Elysium Fire

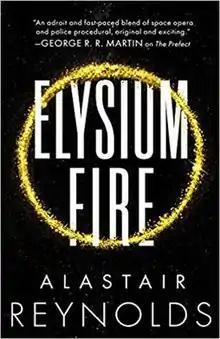

Elysium Fire is a 2018 hard science fiction novel by Welsh author Alastair Reynolds. It is a direct sequel to "Aurora Rising", taking place in the "Revelation Space" universe. Reynolds has stated that the novel requires no previous knowledge of "Aurora Rising," functioning as a standalone work.